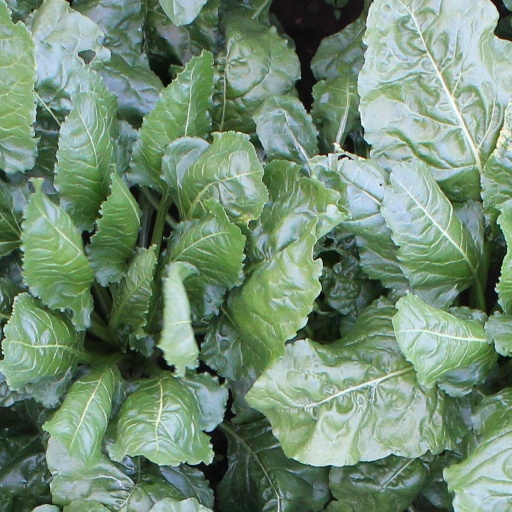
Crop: sugar beet